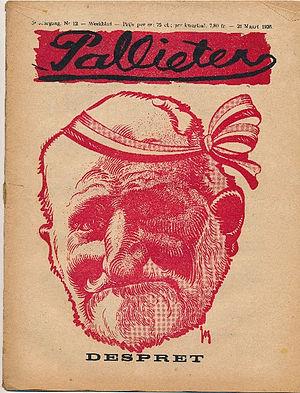
Maurice Jules Antoine Despret, né le 3 avril 1861 à Binche et mort le 31 juillet 1933 à Spa fut un homme politique libéral et banquier belge.